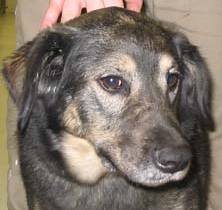
Label: dog